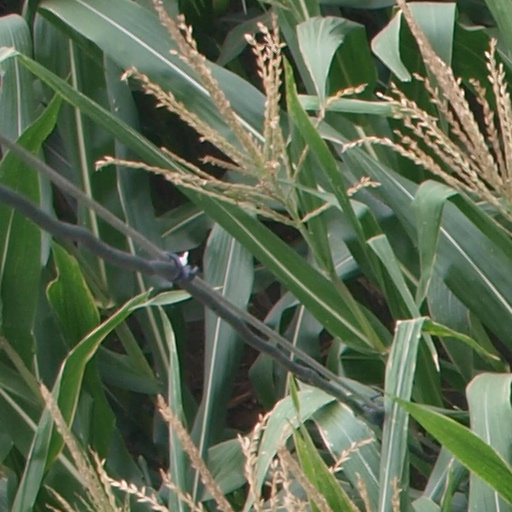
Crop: maize; corn